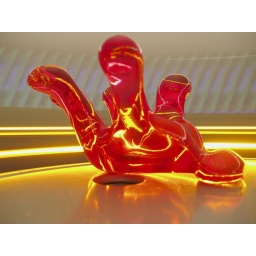
a long exposure of a plastic hand on a turntable. notice the pattern caused by the refreshing TV screen in the background